Nagano Electric Railway 2100 series

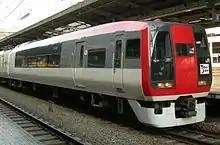
Former JR East 253 series EMU from which the 2100 series was converted, December 2009

On 8 September 2012, set E2 was returned to service following general overhaul repainted into a new livery of red and white.